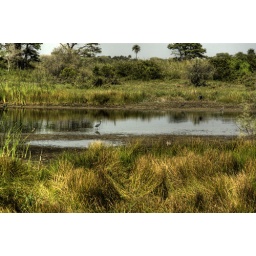
A blue heron wading in the river